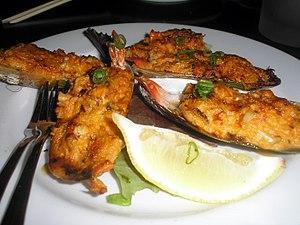
Moules farcies à la sétoise
La cuisine languedocienne, qui réunit celle des départements du Gard, de l'Hérault, de l'Aude, et de la Lozère, est composite. Elle utilise les produits de la mer, en particulier autour des ports de pêche, dont le principal est Sète. L'étang de Thau produit les huitres de Bouzigues.